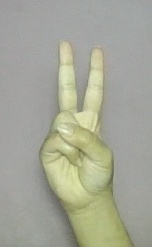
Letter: taa